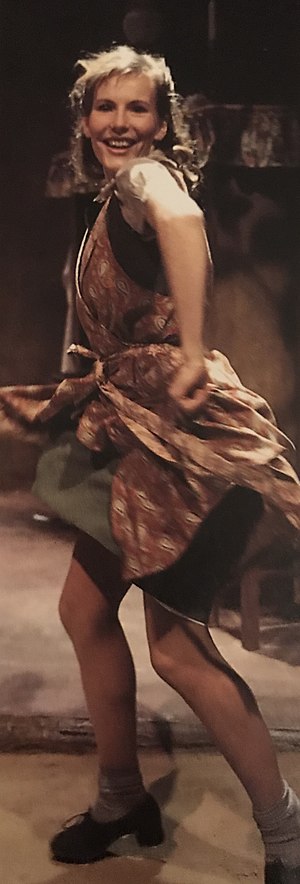
Annethia Teresa Lilballe
Lughnasafesten, 1992
Brian Friel, Odense Teater
Annethia Teresa Lilballe, tidligere Anne Merete Lilballe er uddannet skuespiller fra Den Danske Scenekunstskole 1988-1992.